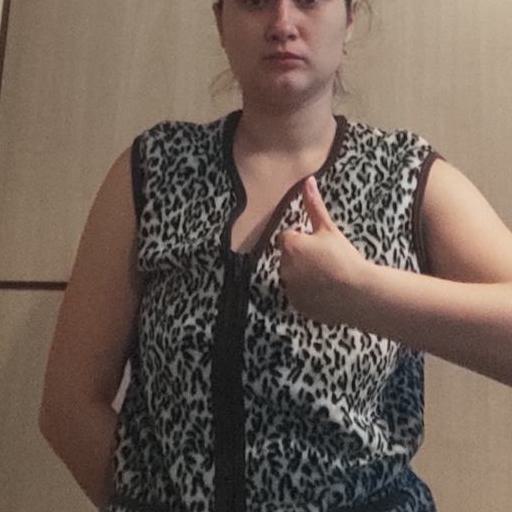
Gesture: like